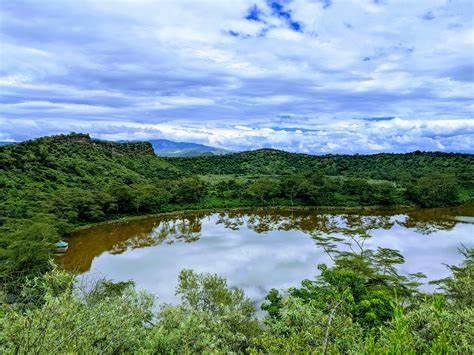
Bwawa ambalo lipo katikati ya msitu mdogo, limejazwa maji likiendelea na uzalishaji wa samaki, huku majani na miti iliyojaa kijani kibichi, ikifanya mazingira yapendeze na kuvutia zaidi.